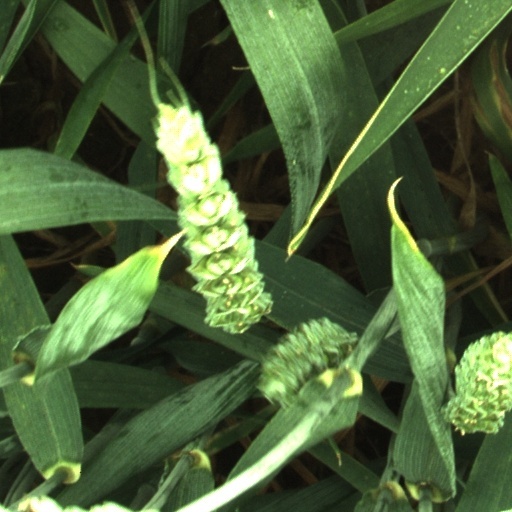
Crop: wheat